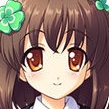
Portrait style: Anime Portrait